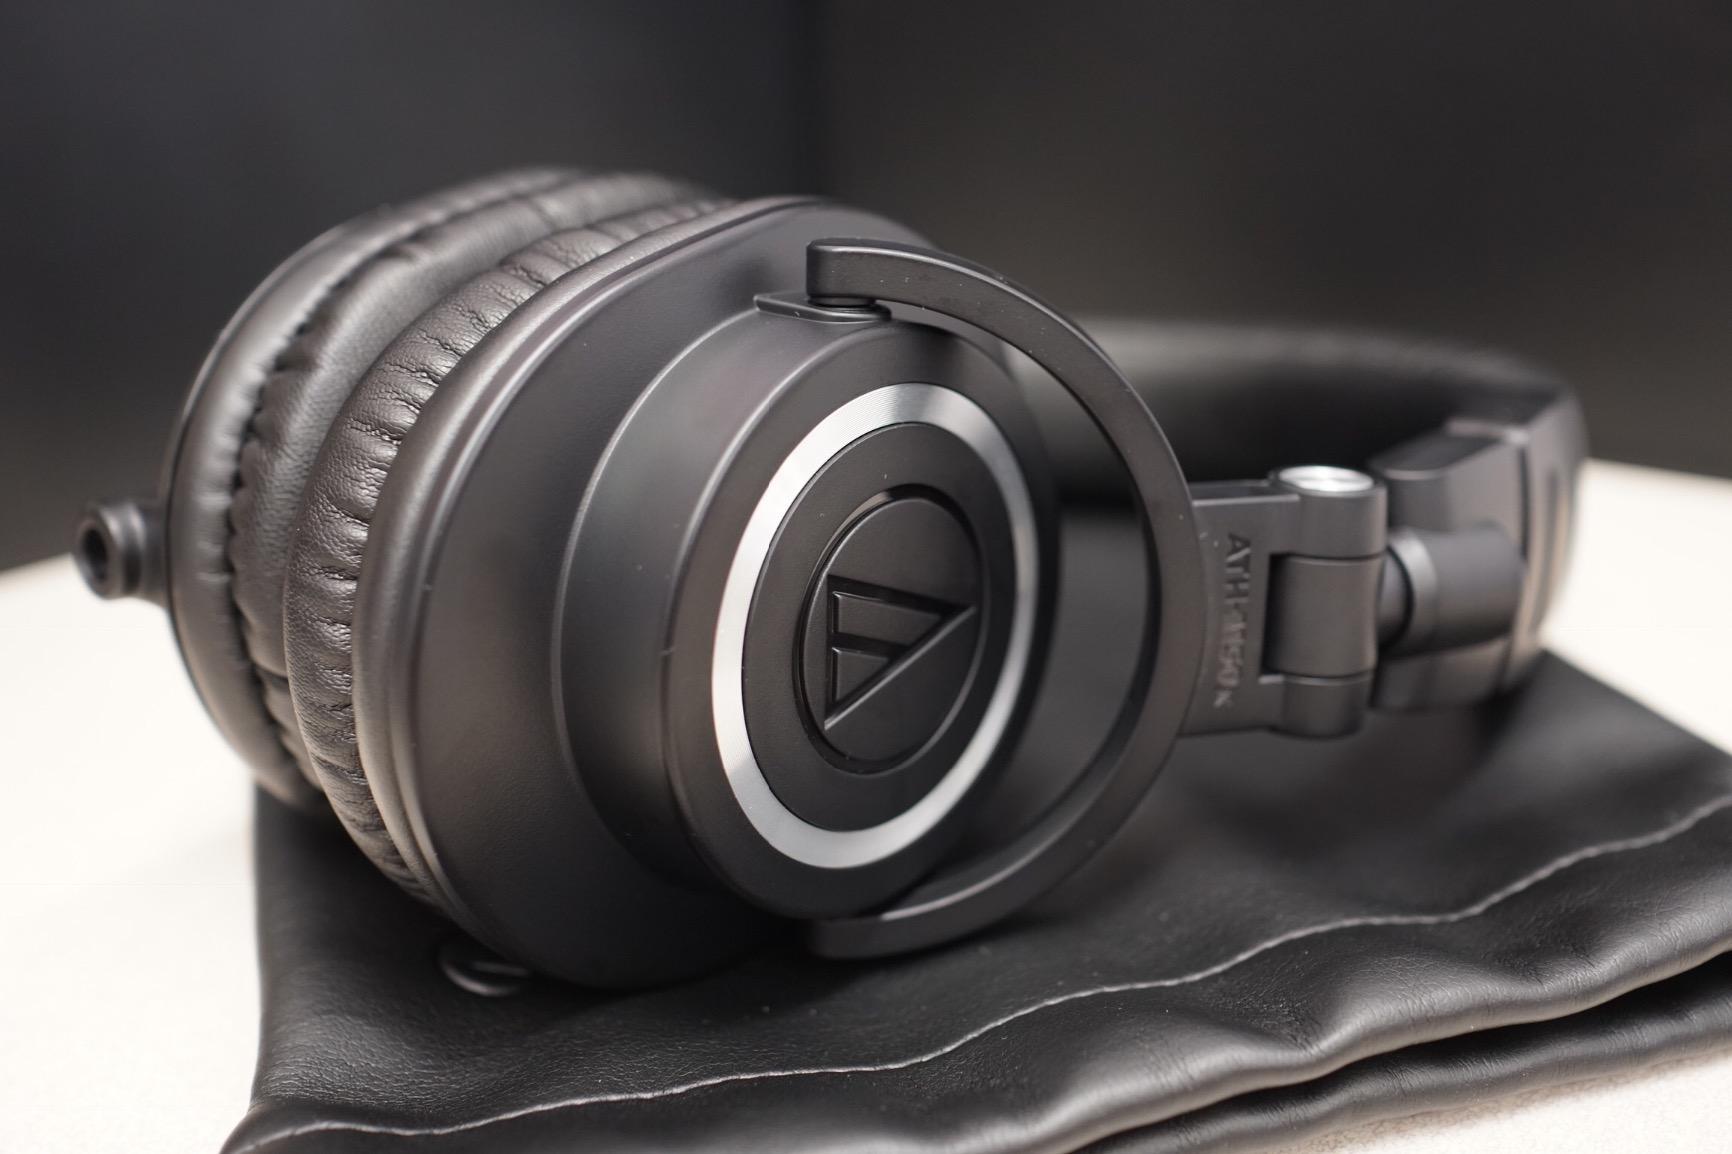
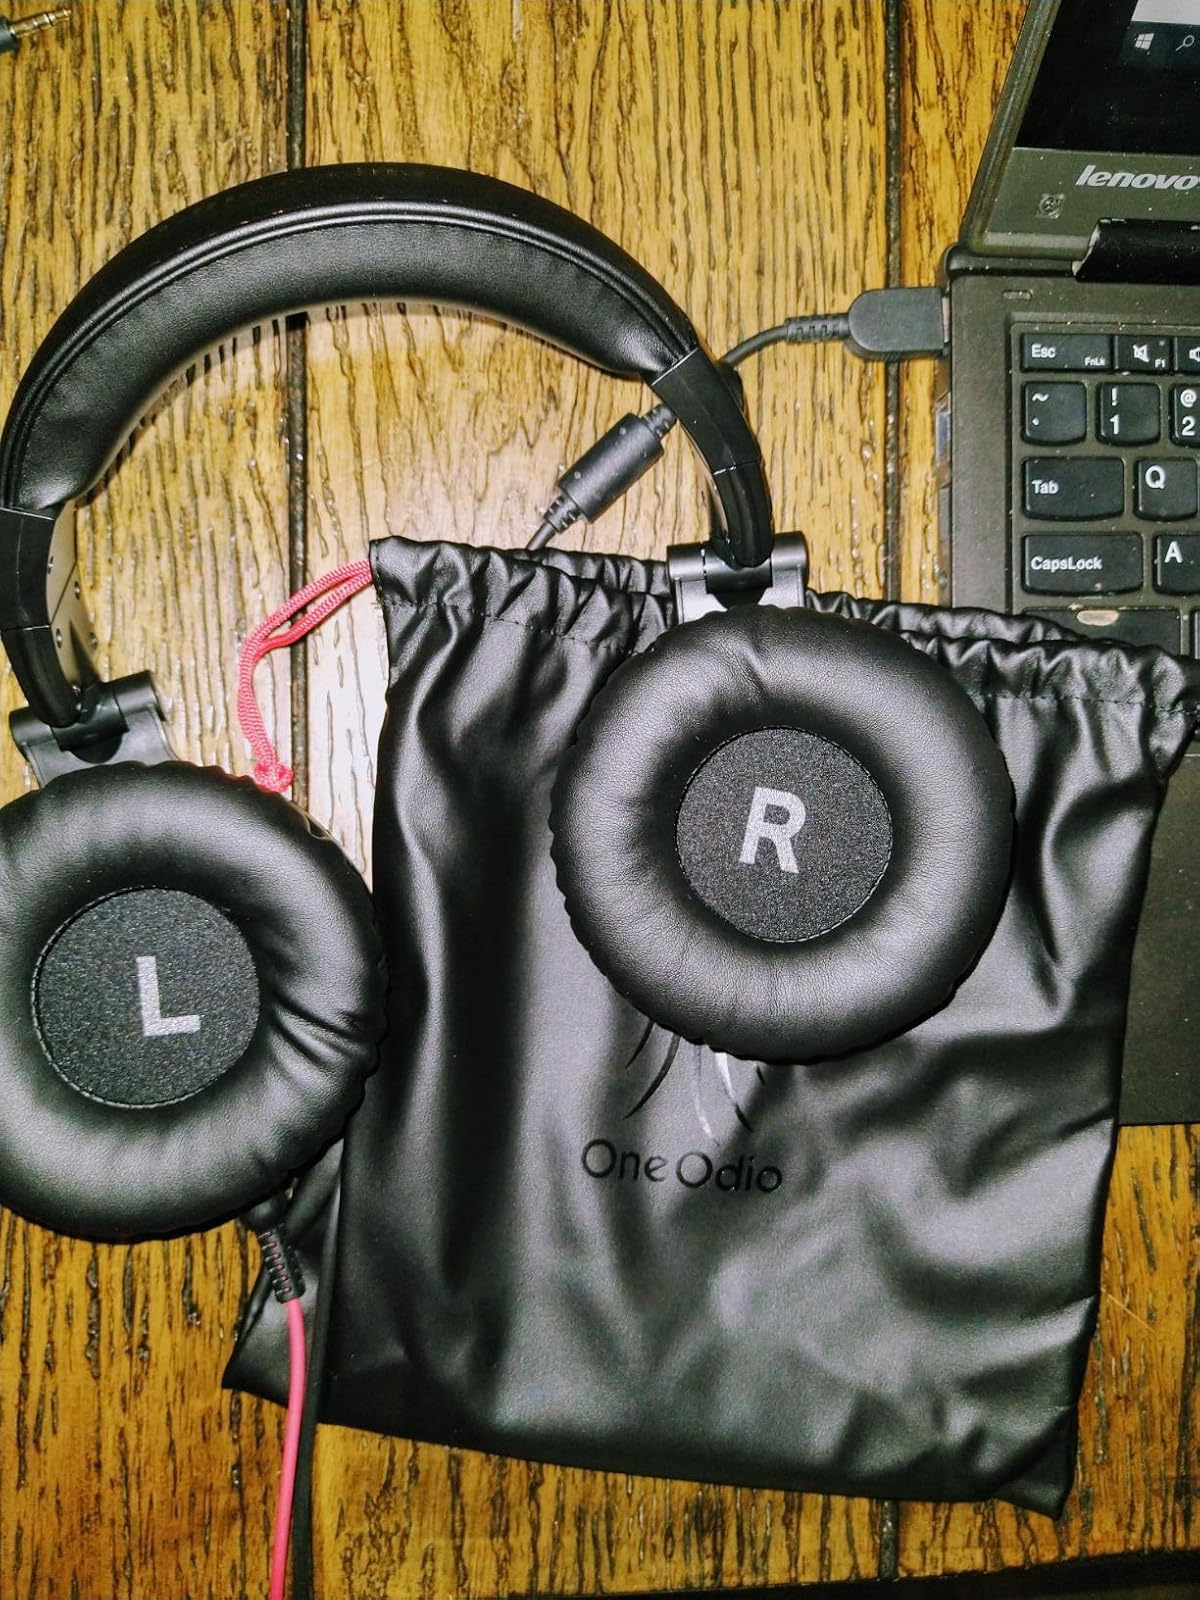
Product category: headphones
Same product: no